Henry Murray (British Army officer)

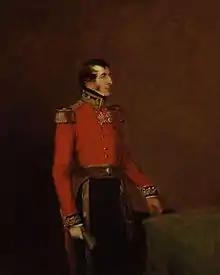
Sir Henry Murray by William Salter

General Sir Henry Murray (6 August 1784 – 29 July 1860) was a distinguished British Army officer who fought in the Napoleonic Wars. As the younger son of an earl, he is sometimes styled "the Honourable".